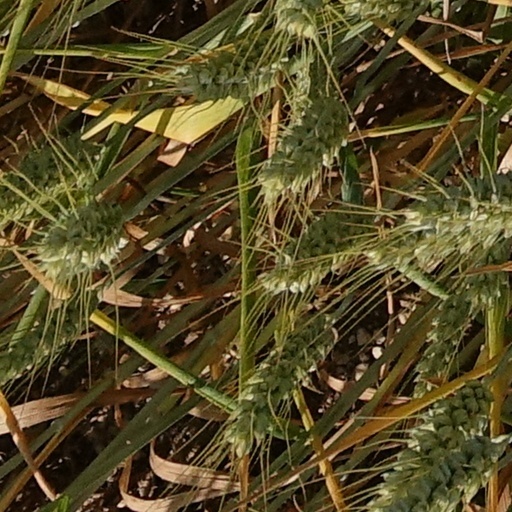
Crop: wheat